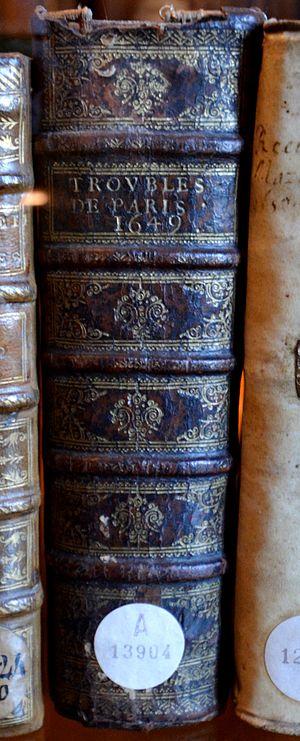
Tranche du livre ""Troubles de Paris 1649"" conservé à la Bibliothèque Mazarine, à Paris."
La Fronde, parfois appelée guerre des Lorrains, est une période de troubles graves qui frappent le royaume de France alors en pleine guerre avec l’Espagne, pendant la minorité du roi Louis XIV. Cette période de révoltes marque une brutale réaction face à la montée de l’autorité monarchique en France commencée sous Henri IV et Louis XIII, renforcée par la fermeté de Richelieu et qui connaîtra son apogée sous le règne de Louis XIV. Après la mort de Richelieu en 1642, puis celle de Louis XIII en 1643, le pouvoir royal est affaibli par l'organisation d'une période de régence, par une situation financière et fiscale difficile due aux prélèvements nécessaires pour alimenter la guerre de Trente Ans, ainsi que par l'esprit de revanche des grands du royaume subjugués sous la poigne de Richelieu. Cette situation provoque une conjonction de multiples oppositions aussi bien parlementaires, qu’aristocratiques et populaires.